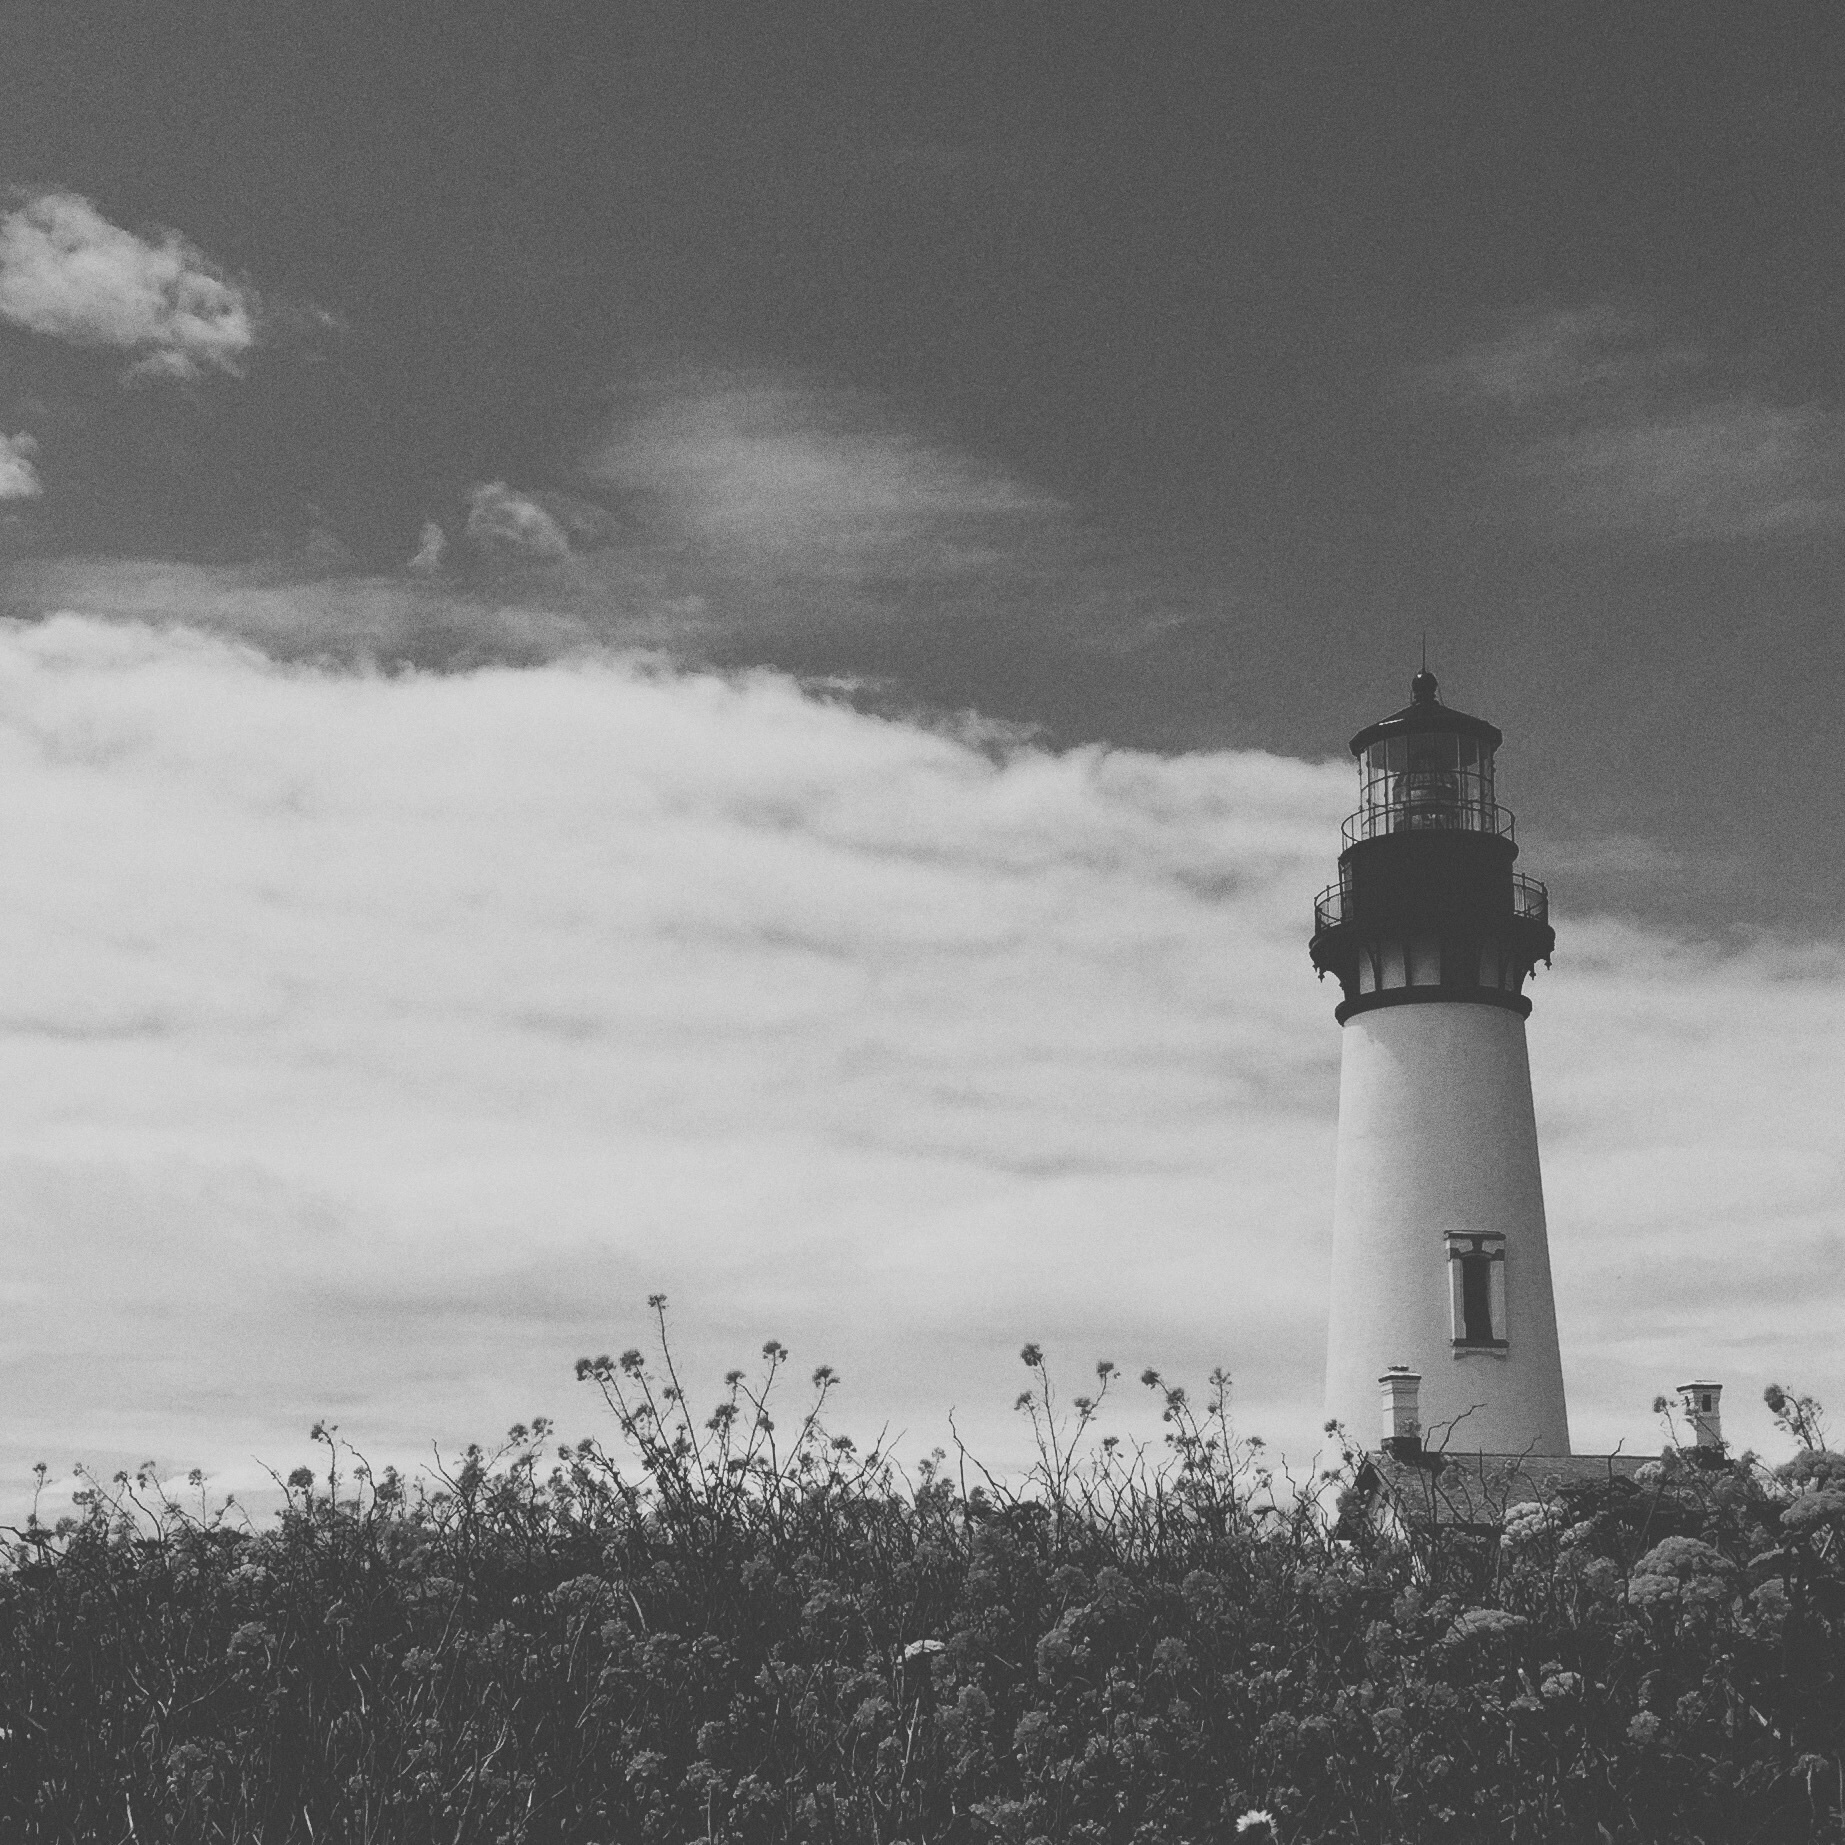
sea, coast, cloud, black and white, lighthouse, white, wind, tower, weather, monochrome, monochrome photography, atmospheric phenomenon